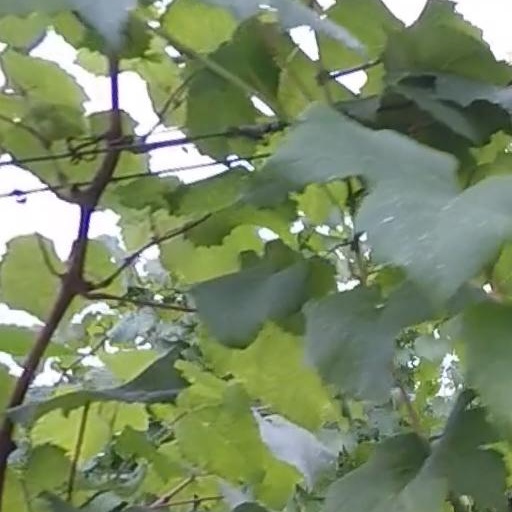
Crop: grape